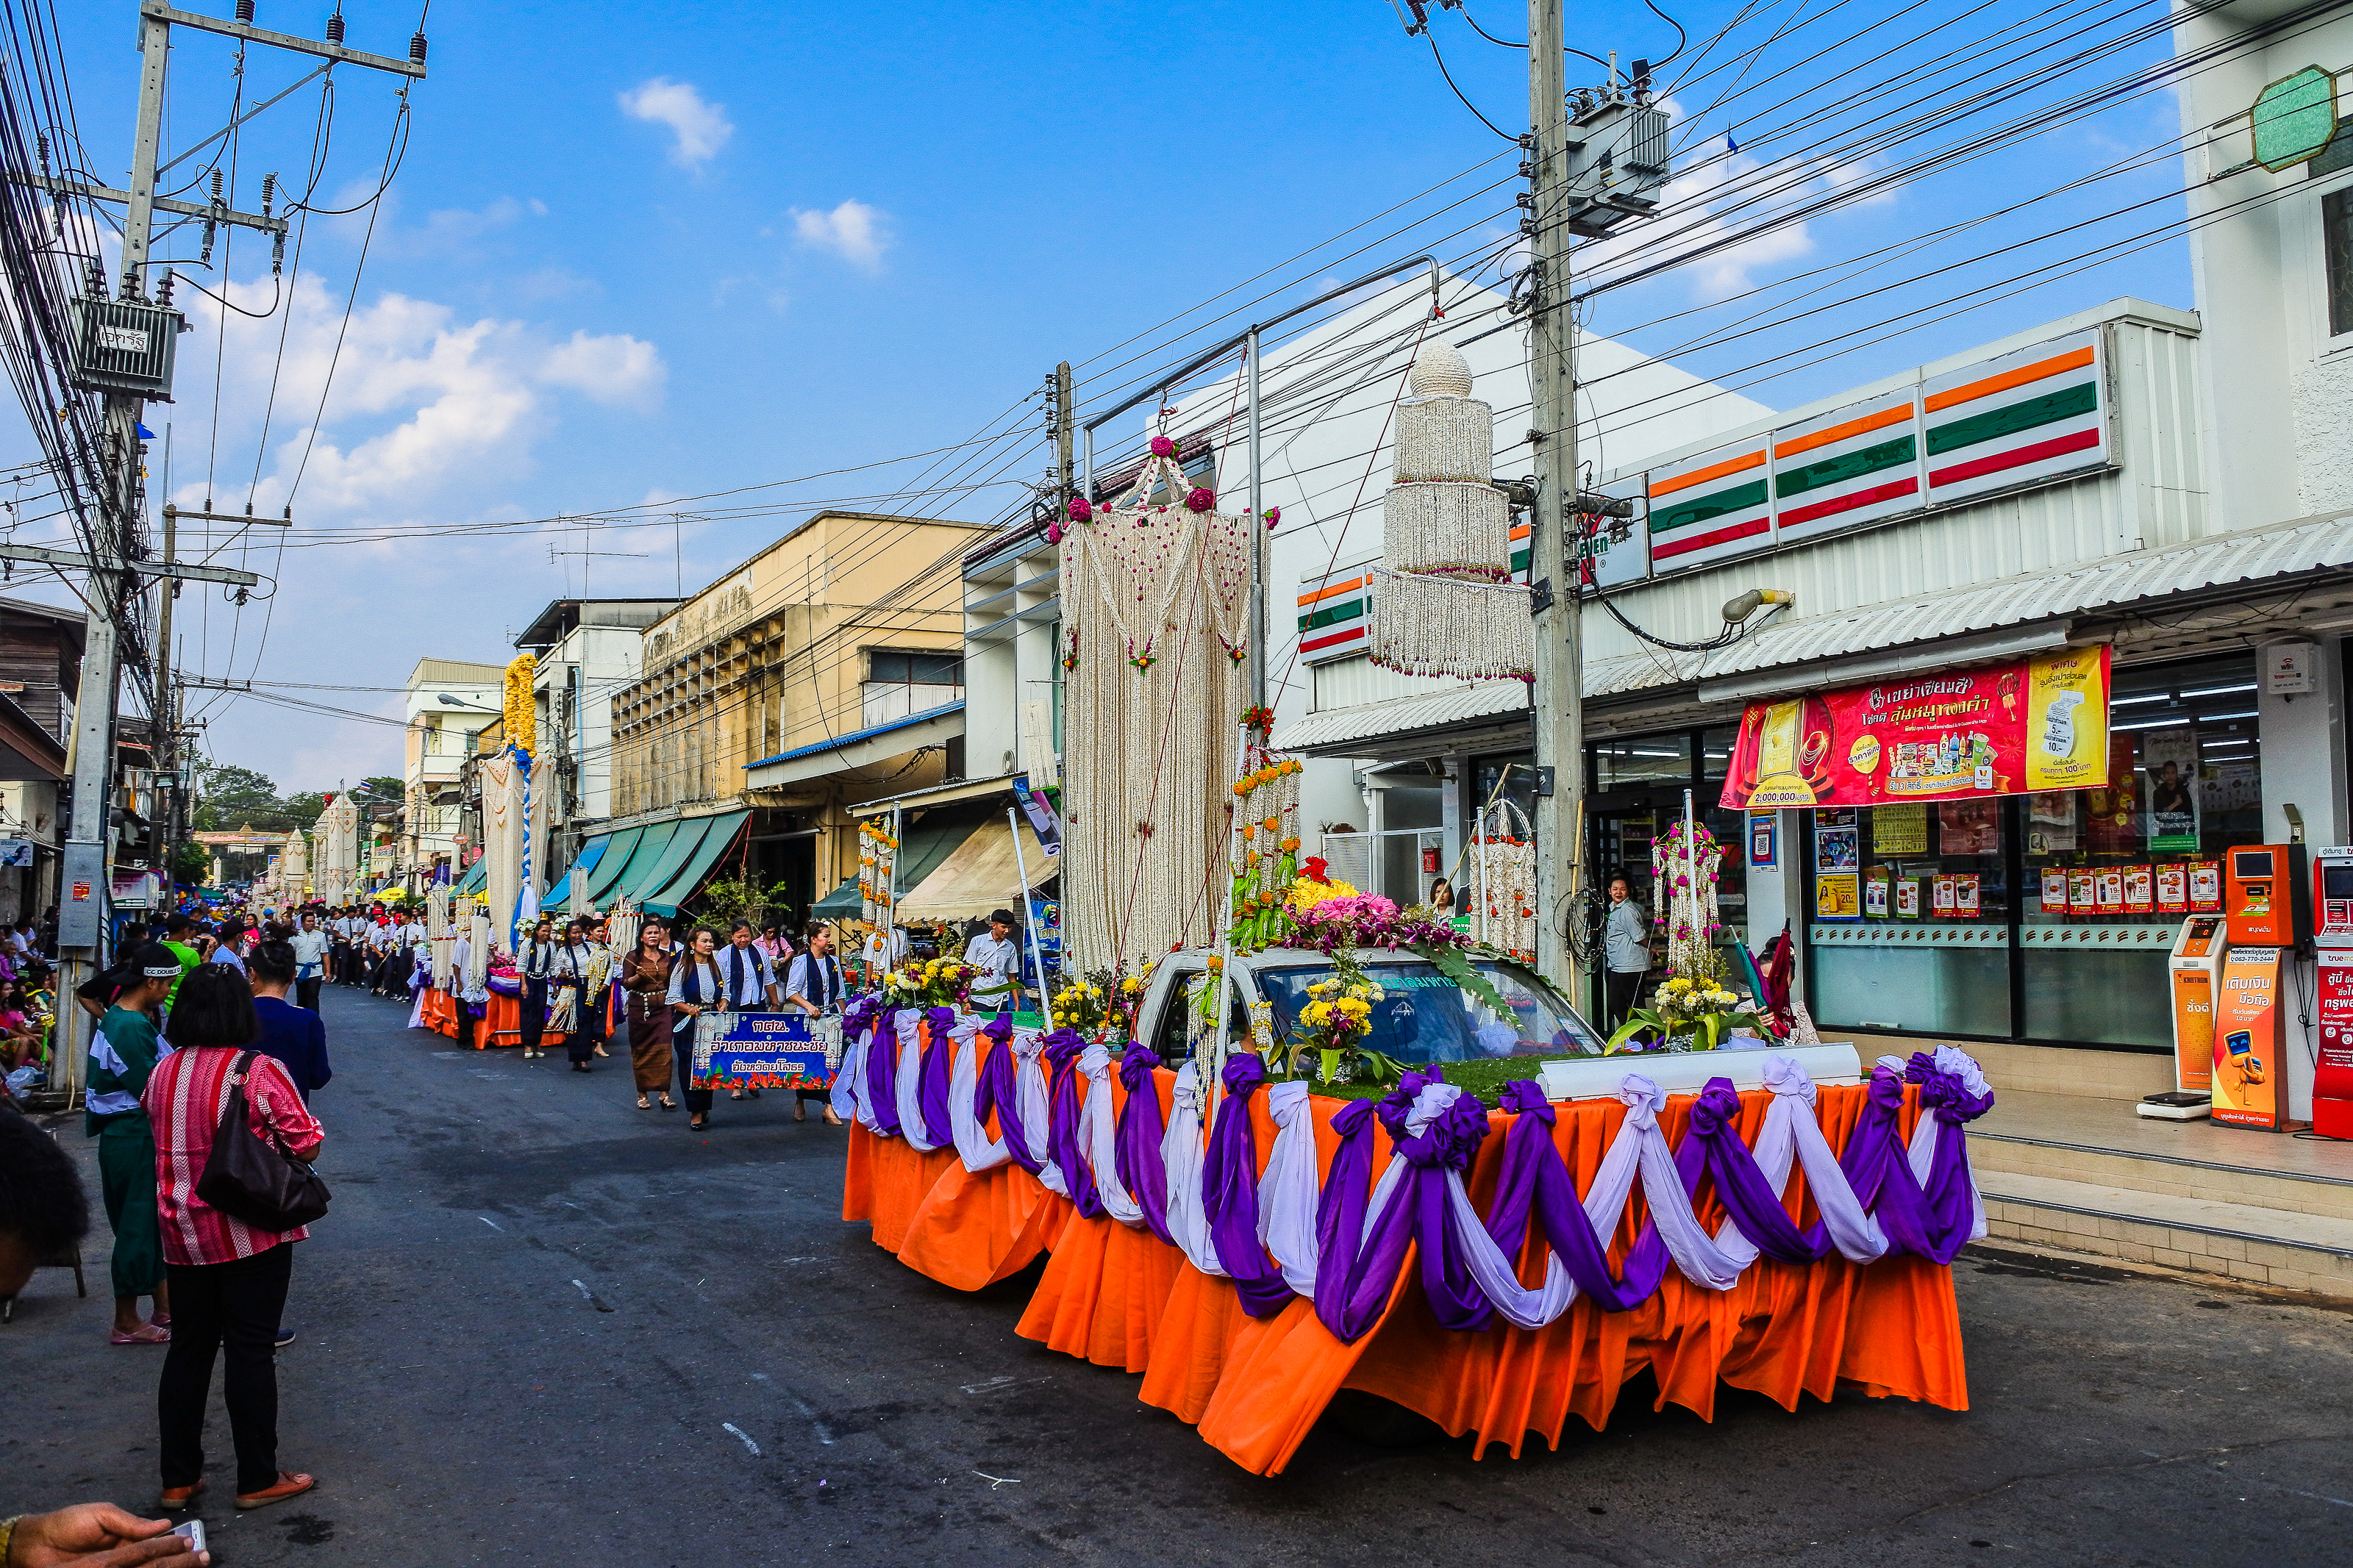
decorate, adoration, garland, sacrifice, beautify, believe, parade, buddhism, rice, adorn, strange, religion, marchers, amazing, garlands, handmade, town, transport, mode of transport, street, neighbourhood, sky, event, tree, architecture, tourism, plant, city, flower, vacation, festival, road, pedestrian, market, crowd